Thiotricha tetraphala

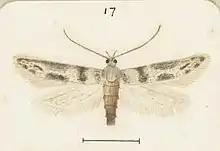
Illustration by George Hudson c. 1927

This species was first described by Edward Meyrick in 1885 and named "Thistricha tetraphala". In 1886 Meyrick gave a fuller description and corrected the misspelling of the genus name to "Thiotricha". The male holotype specimen, collected in Dunedin, is held at the Natural History Museum, London.